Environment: real
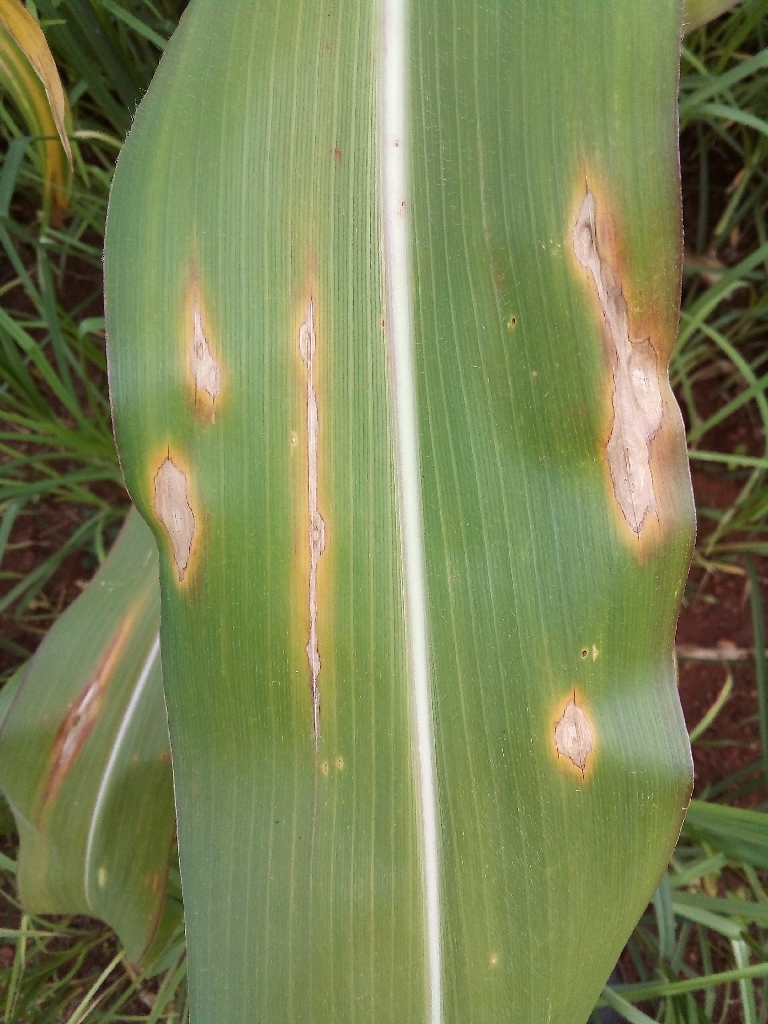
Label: northern_corn_leaf_blight